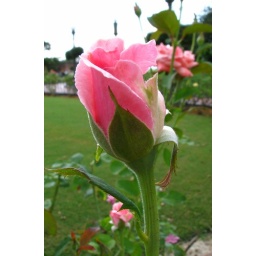
Taken in the plaza rose garden located to right of cinderella's castle